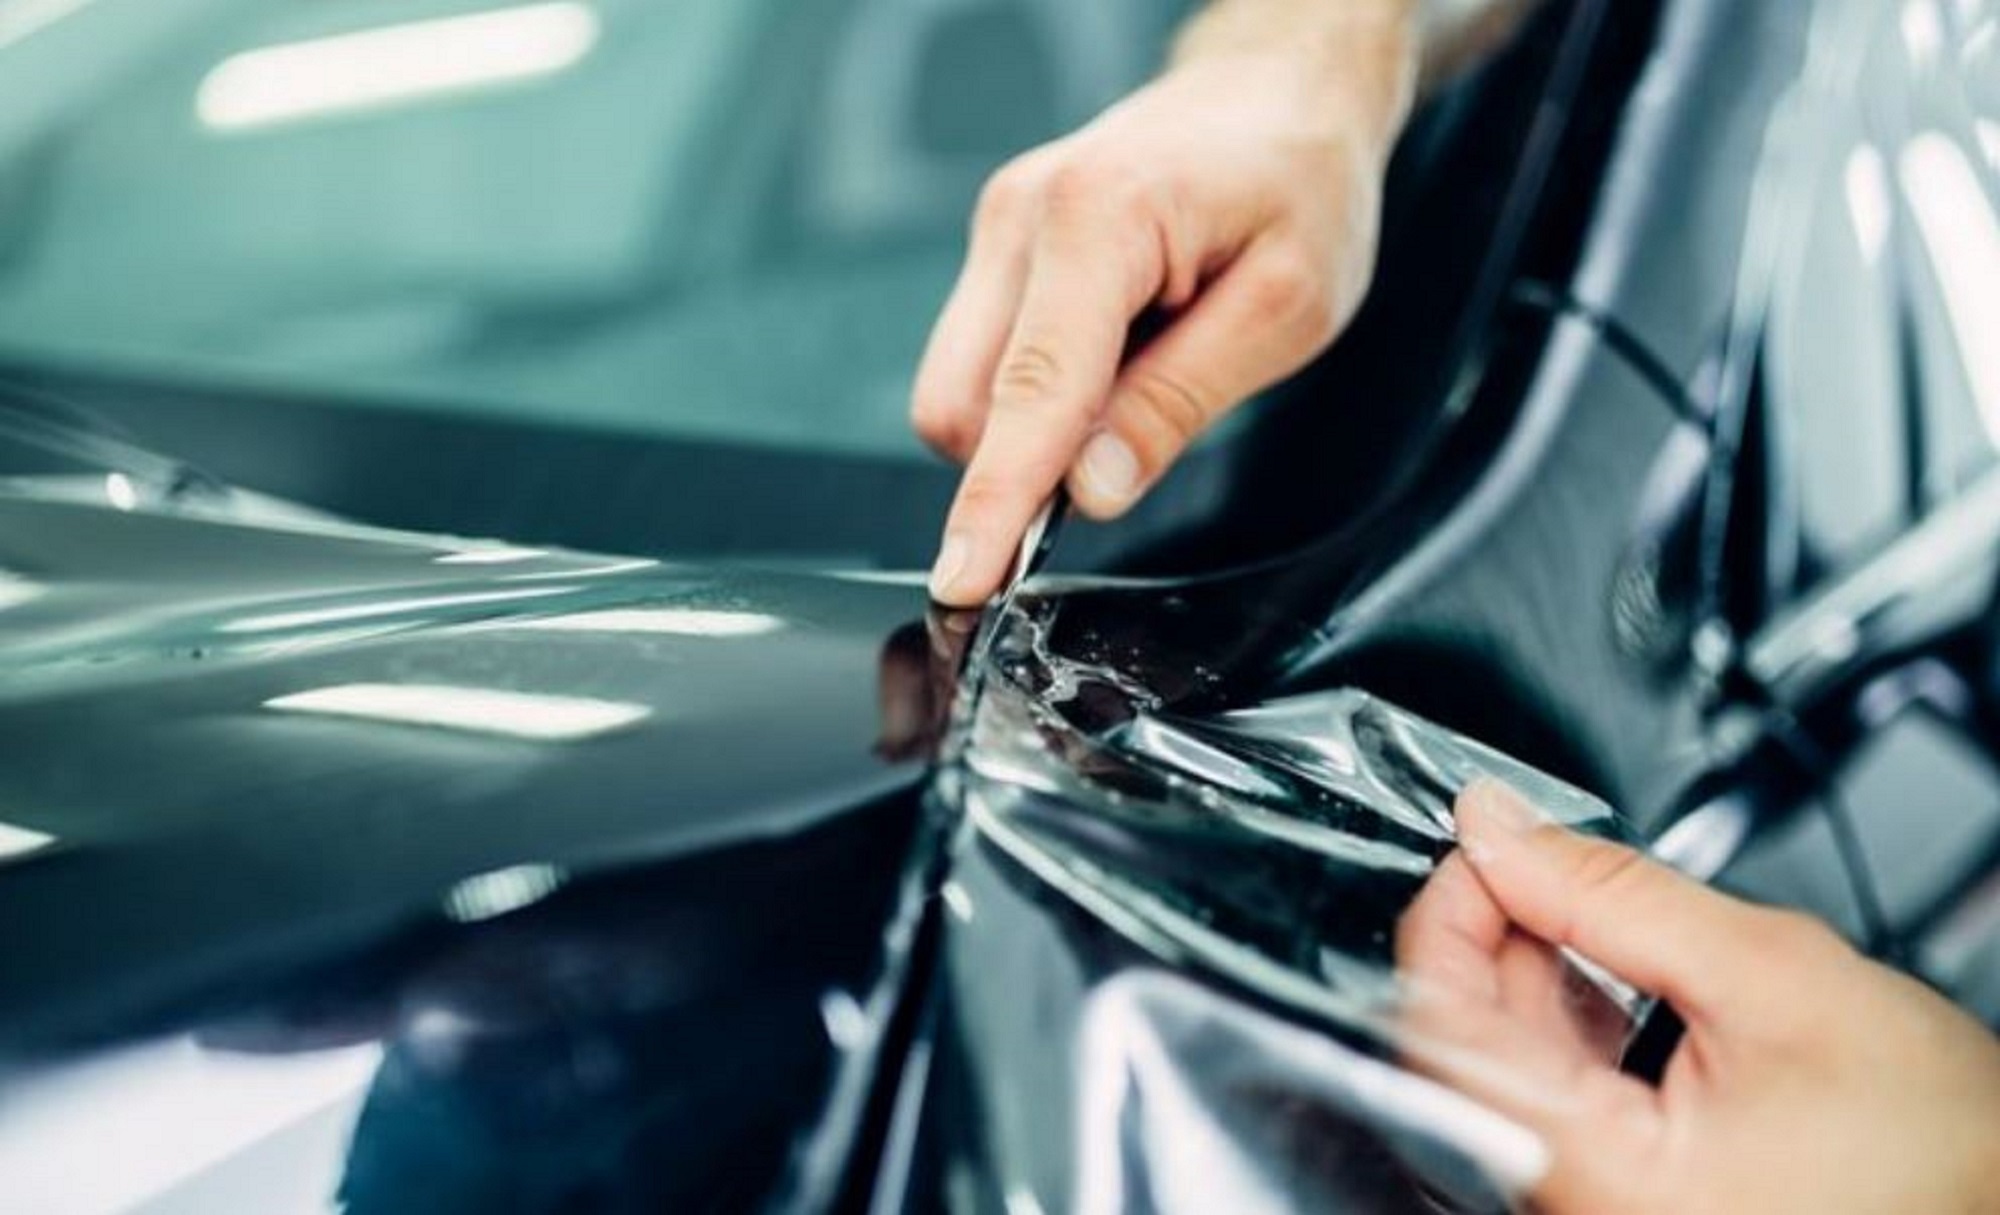
art, automotive lighting, hood, motor vehicle, automotive tire, vehicle, automotive design, vehicle door, automotive mirror, car, automotive exterior, bumper, personal luxury car, rim, automotive wheel system, nail, windscreen wiper, street fashion, glass, auto part, eyewear, windshield, tableware, electric blue, gadget, steering wheel, wrist, metal, personal protective equipment, luxury vehicle, rear view mirror, headlamp, automotive window part, family car, fashion accessory, human leg, mid size car, driving, spoke, audio equipment, service, transport, city car, white collar worker, compact car, sitting